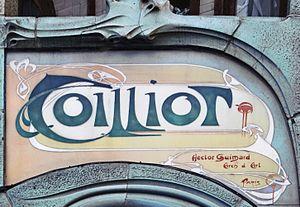
Hector Guimard est un architecte français et le représentant majeur de l'Art nouveau, en France.